Frederick Ponzlov

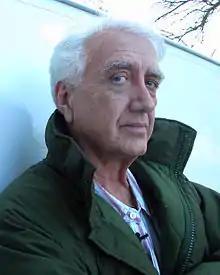
Frederick Ponzlov - February 9, 2013

Frederick (Fred) Ponzlov is an American thespian, television and film actor, screenwriter, author, theatre director, and acting teacher known for his work on stage and for writing the award-winning film "Plots with a View" (USA title "Undertaking Betty").